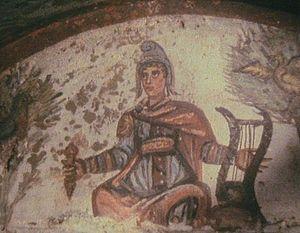
La Psychomachia, ou en français Psychomachie est une œuvre du poète chrétien Prudence qui met en scène le combat entre les figures allégoriques des vices et des vertus. Ce poème passe pour une des œuvres majeures de l'épopée chrétienne en langue latine. Du point de vue stylistique, il est très proche de la poésie latine classique, notamment de modèles comme l’Énéide, de Virgile.